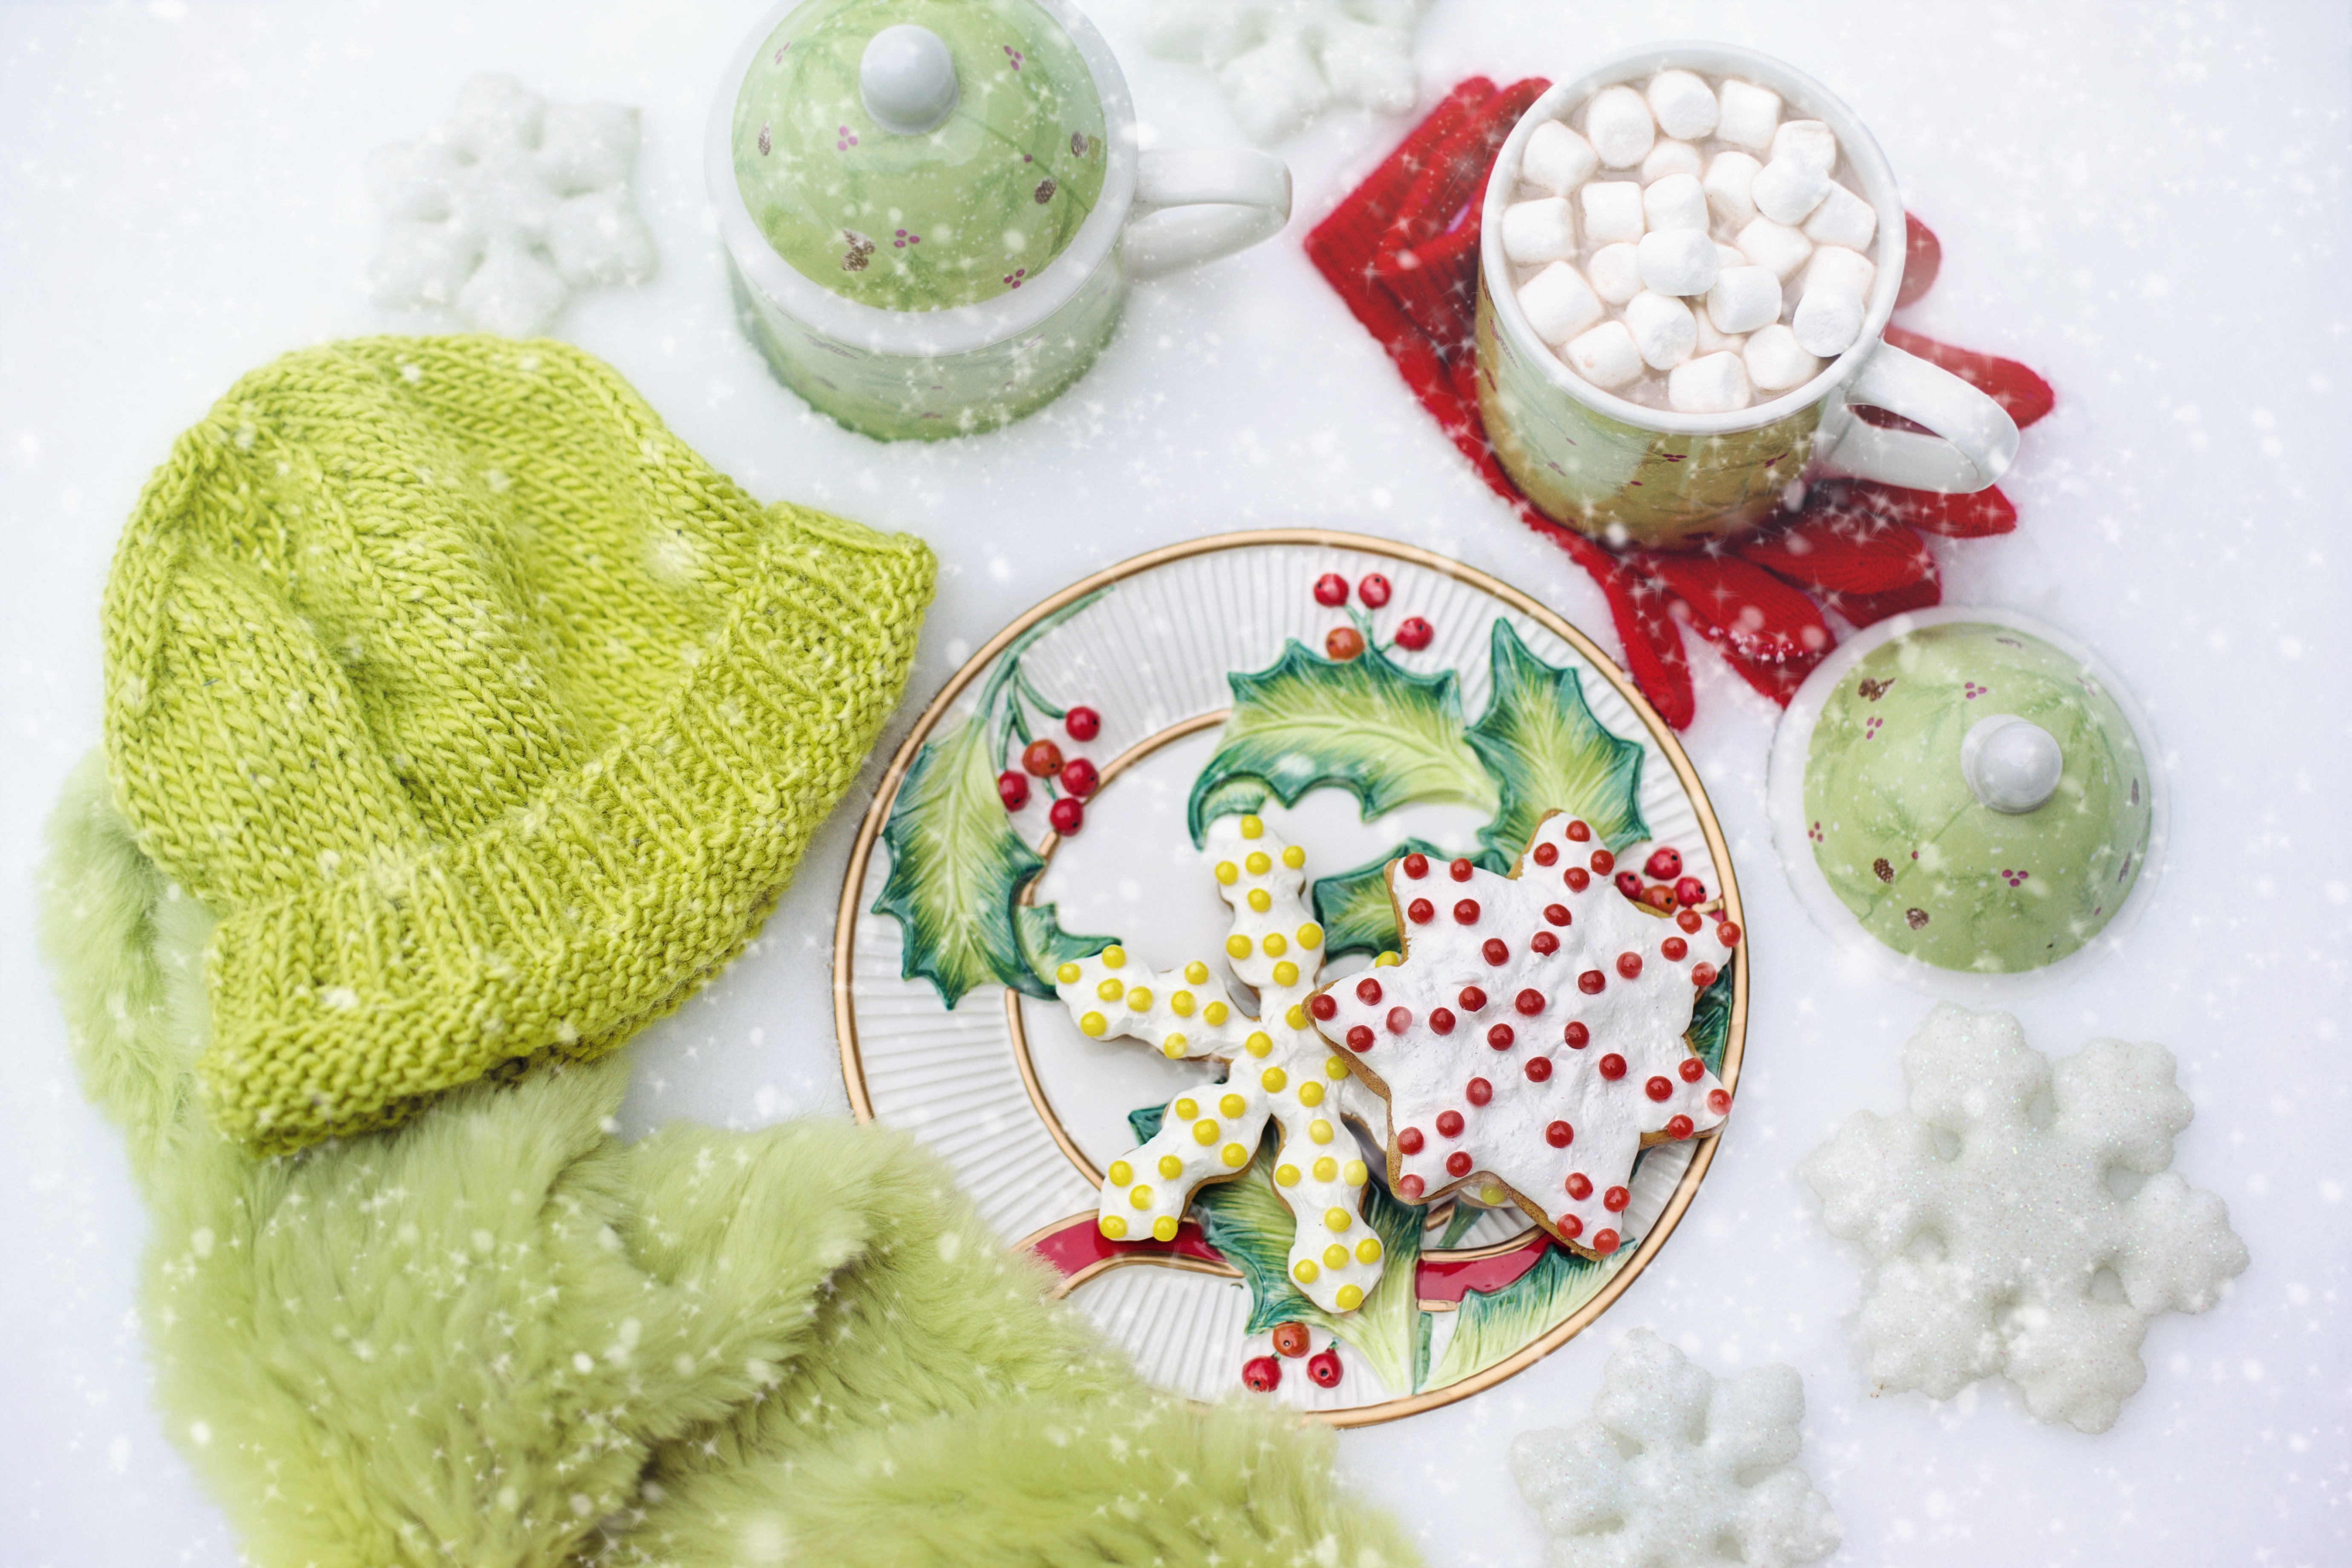
snow, winter, warm, flower, petal, cup, hot chocolate, food, produce, cozy, drink, chocolate, christmas, mug, crochet, cocoa, art, hot, marshmallow, comfort, warm and cozy